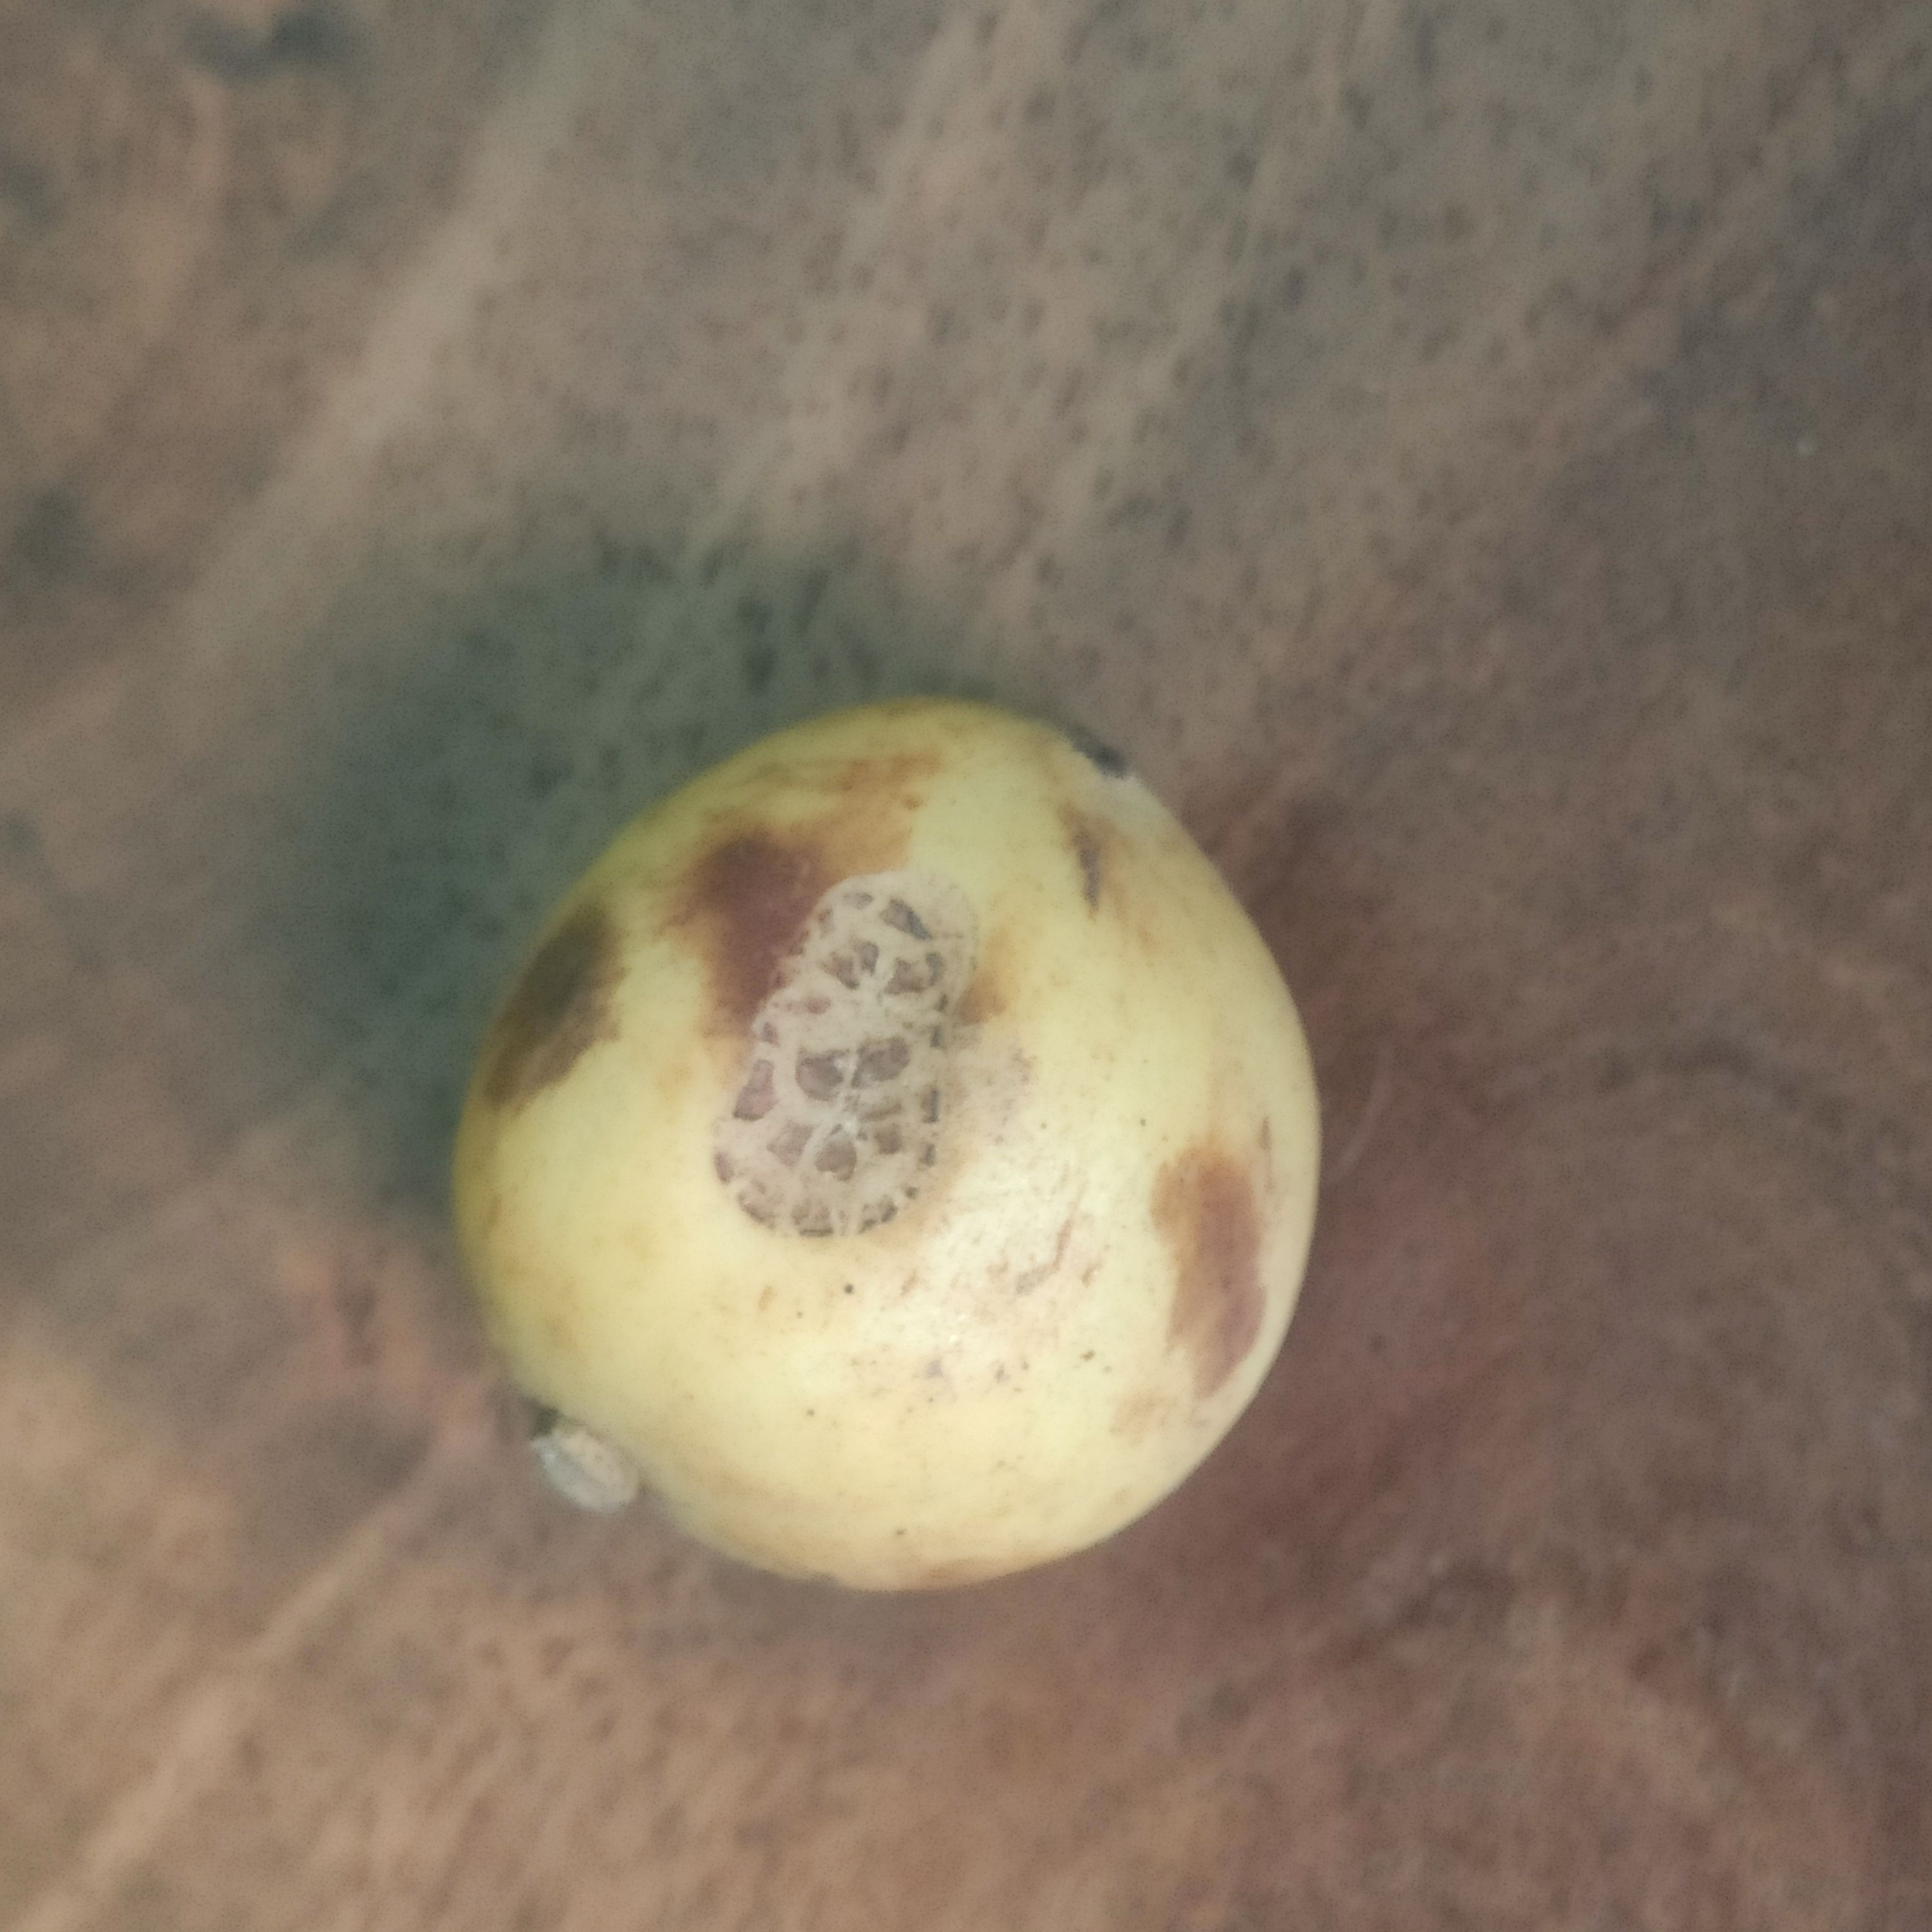
Fruit: burmese-grape
Grade: 2nd-grade